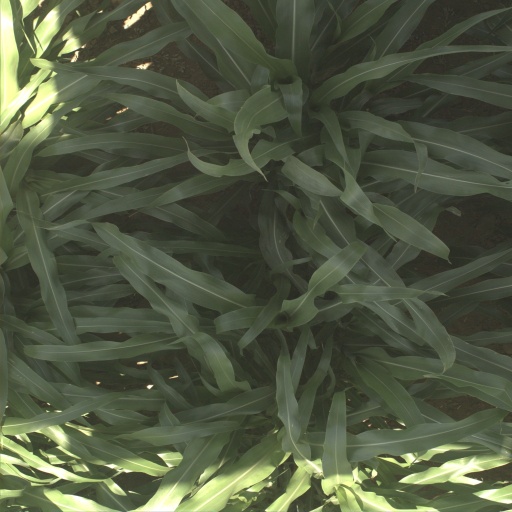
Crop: sorghum